Stellar age estimation

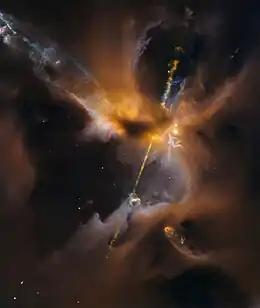
Young star ejecting two jets of energised gas

Various methods and tools are involved in stellar age estimation, an attempt to identify within reasonable degrees of confidence what the age of a star is. These methods include stellar evolutionary models, membership in a given star cluster or system, fitting the star with the standard spectral and luminosity classification system, and the presence of a protoplanetary disk, among others. Nearly all of the methods of determining age require knowledge of the mass of the star, which can be known through various methods. No individual method can provide accurate results for all types of stars.